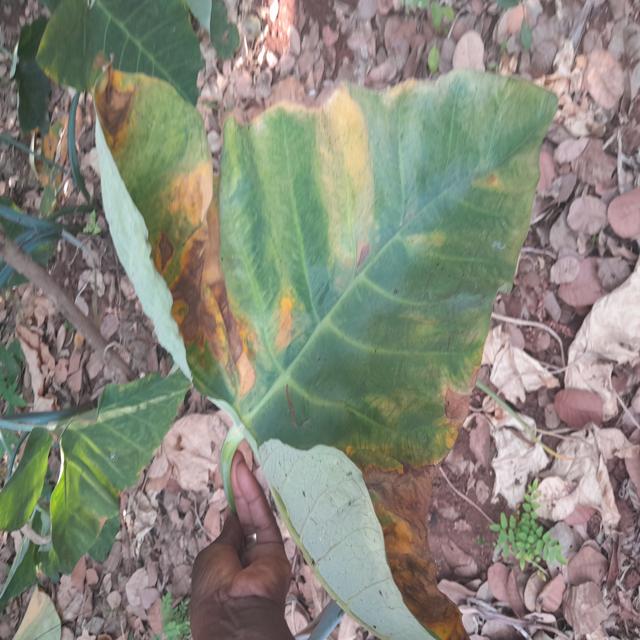
Label: Mid_Blight